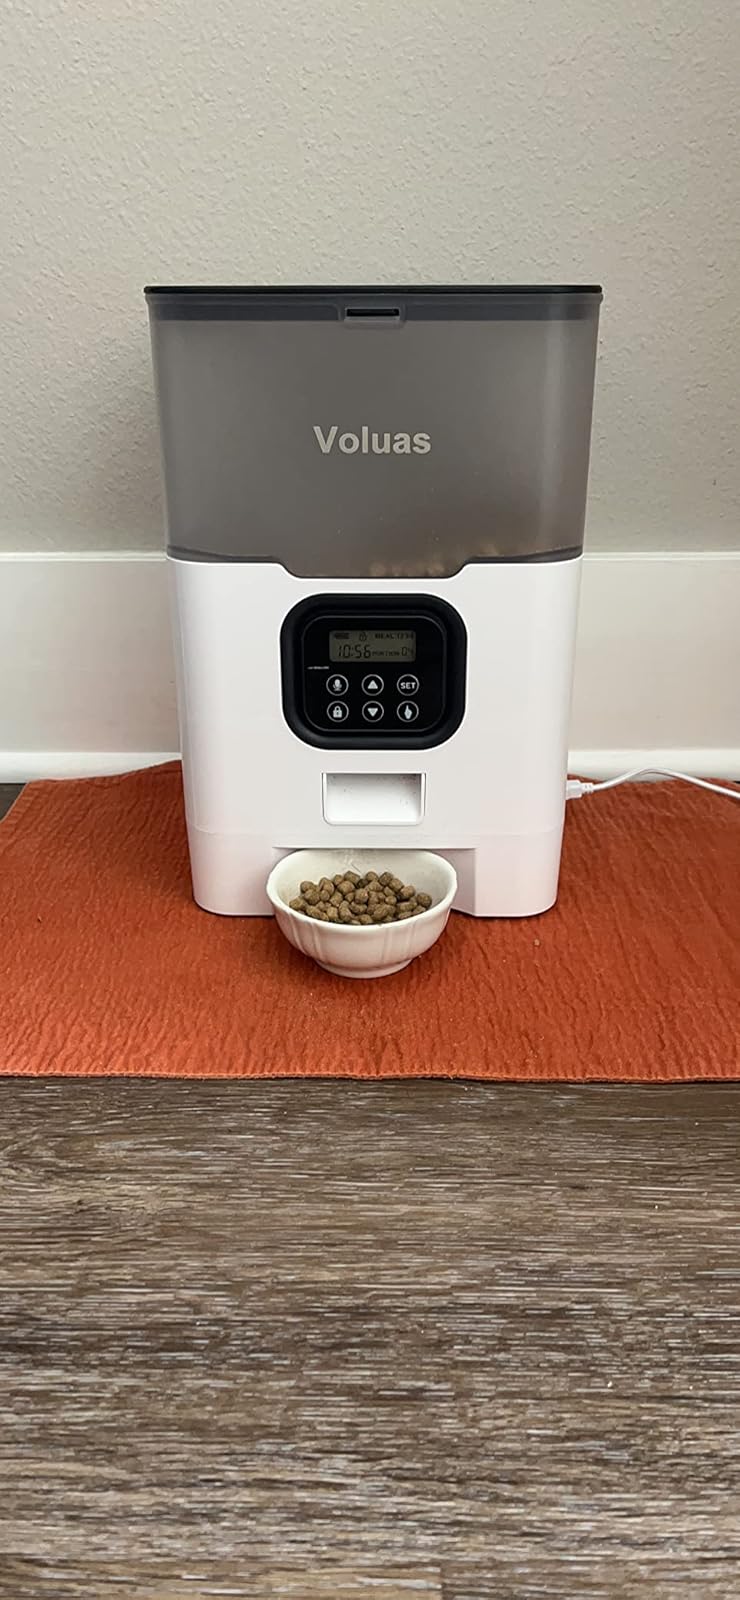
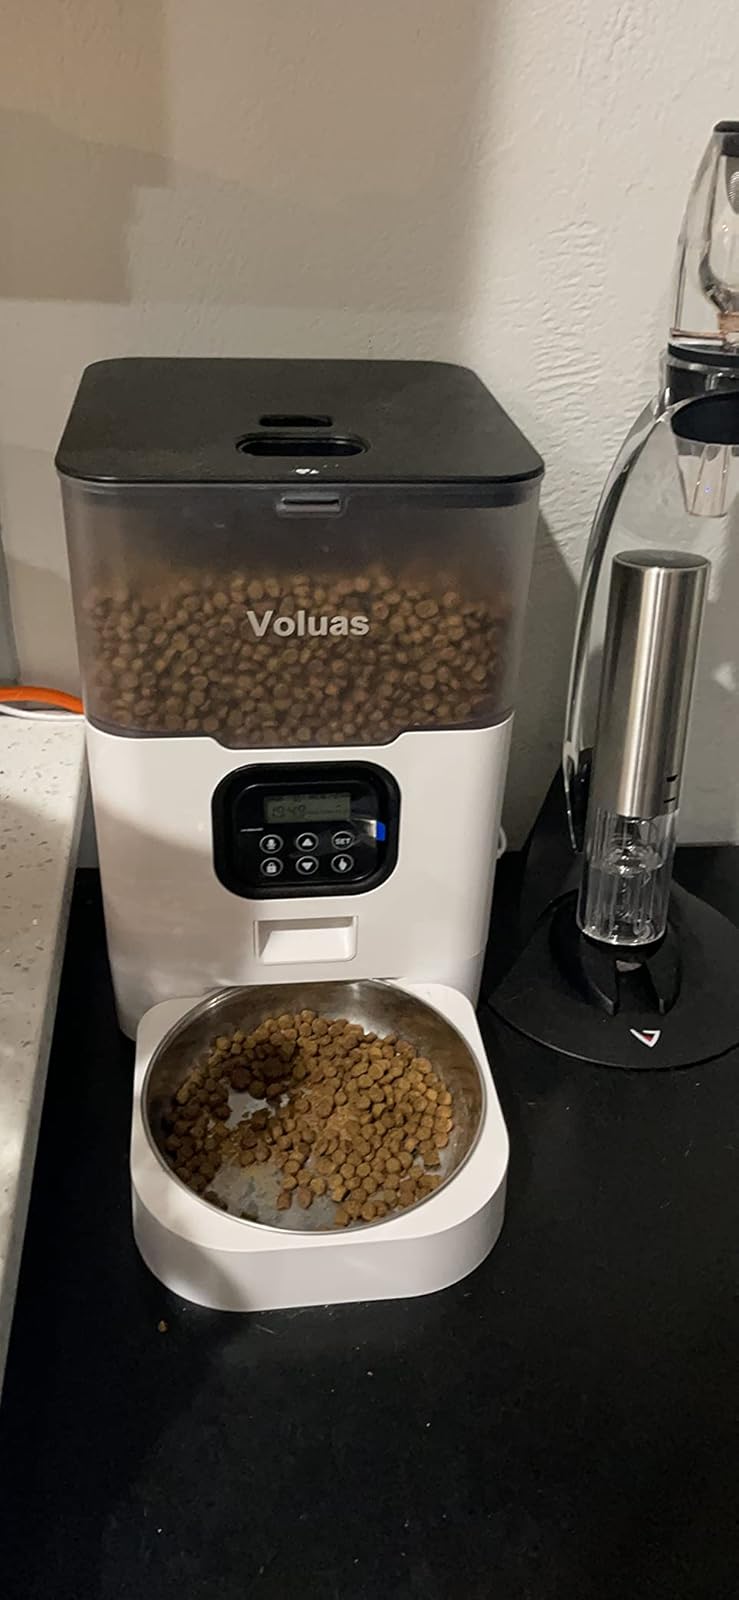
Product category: items_feeder
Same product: yes